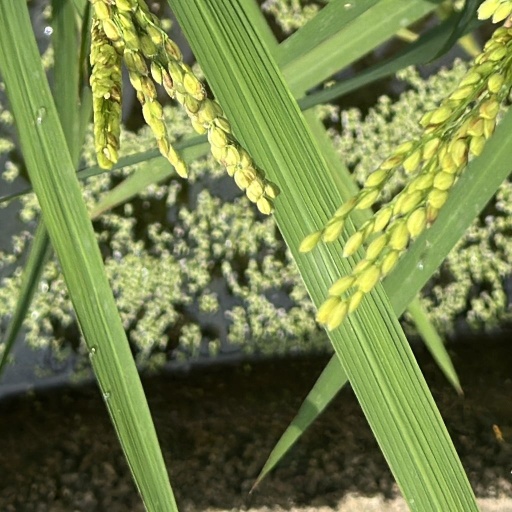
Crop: rice